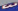
Number: 3